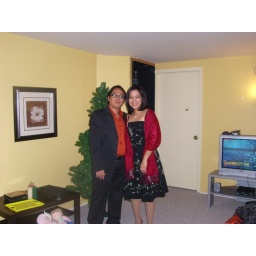
at the basement, in front of the bare xmas tree hehehe